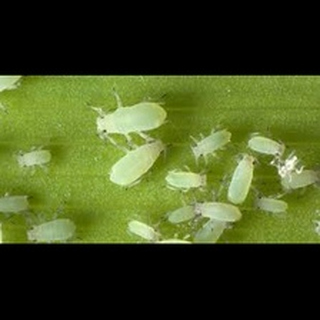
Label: wheat_aphid